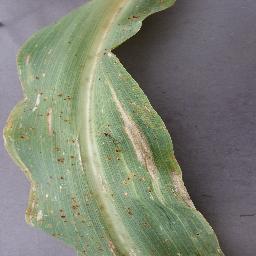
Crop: corn
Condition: (maize)_northern_blight